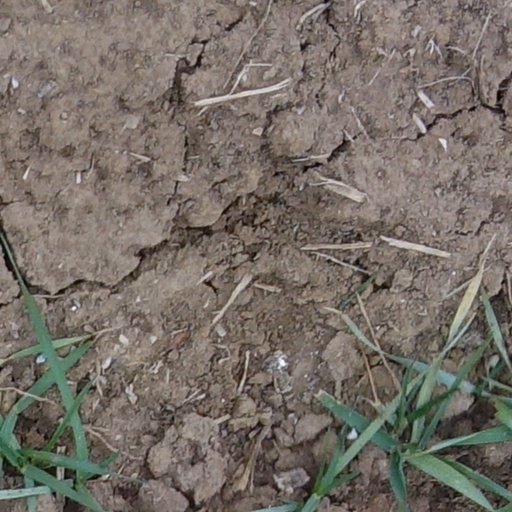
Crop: wheat